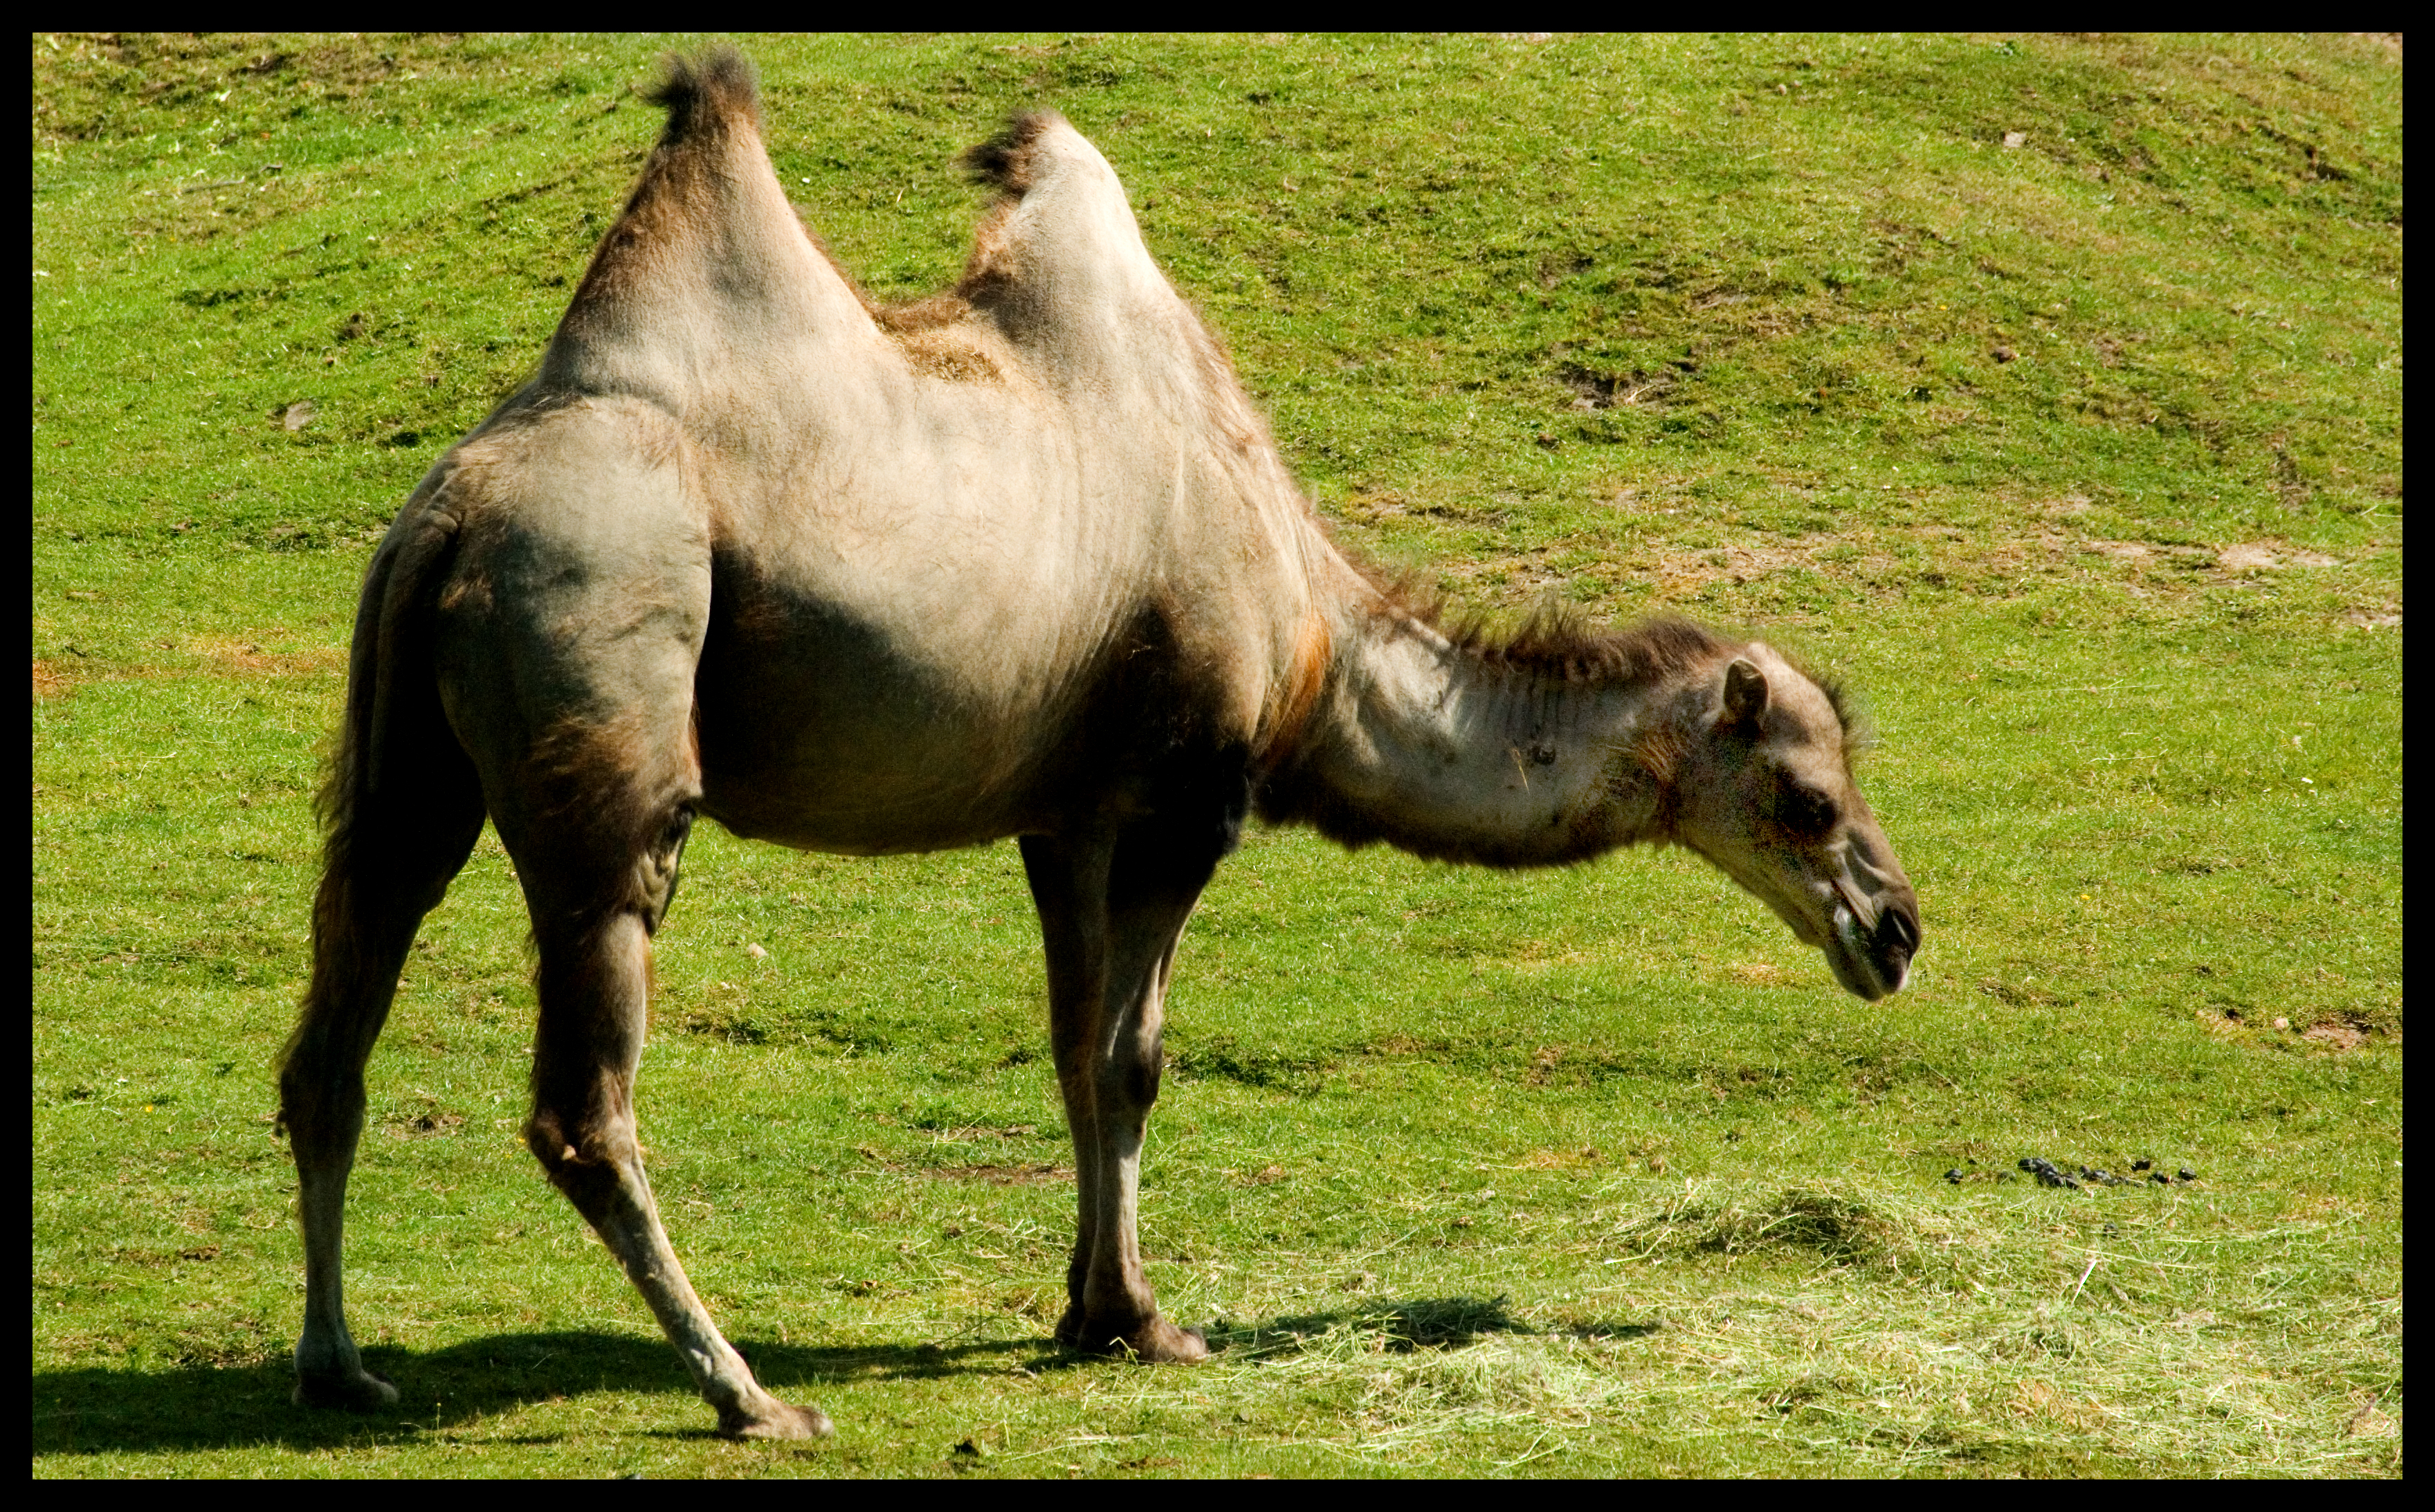
wildlife, zoo, pasture, grazing, horse, mammal, stallion, mane, fauna, chester, animals, vertebrate, mare, foal, colt, camel like mammal, horse like mammal, mustang horse, arabian camel